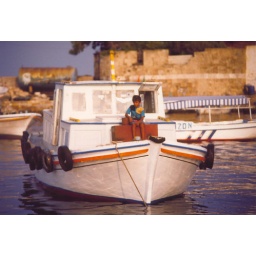
Little boy on a boat in the harbor at Arwad Island, off the coast of Syria.